Canadian Football League in the United States

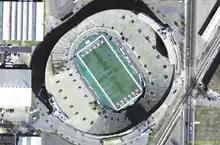
Overhead view of Liberty Bowl Memorial Stadium in Memphis. While few of the American stadiums to host Canadian football were ideal, the literal and figurative corners cut at the Liberty Bowl were particularly severe; the field was well short of regulation length.

Memphis had been a prime target for either expansion or relocation, as it was near Shreveport and San Antonio. In 1995, Fred Smith's ownership group, which had narrowly missed out on an NFL team, was awarded a CFL franchise to begin play as the Memphis Mad Dogs. The Mad Dogs played in the Liberty Bowl, which had to be heavily reconfigured to accommodate the Canadian game. Astroturf sections were added around the grass field to accommodate the required width, while the expansion of the length of the field to 110 yards forced the end zones to become half Astroturf pentagons that averaged seven yards in the corners and fourteen yards behind the uprights. The grandstands stood mere yards from the end line, prompting veteran CFL quarterback Danny McManus to call the end zones "a lawsuit waiting to happen."